New Town Plaza

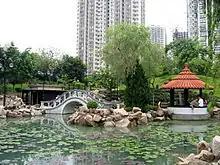
Sha Tin Park in May 2005

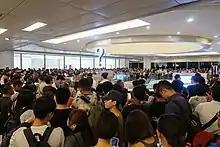
People Complaint in New Town Plaza Customer Service Centre on 16 July 2019

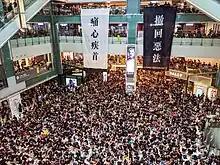
Protesters gathering at New Town Plaza, Sha Tin, Hong Kong on 5 August 2019

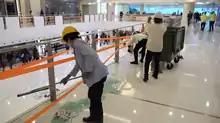
cleansing workers cleaning glass trash in Footbridge gallery on 15 December 2019

New Town Plaza is one of the key locations for the Anti-ELAB movement, which originated from a peaceful protest held on 14 July in Sha Tin escalated into intense confrontations between the protesters and the police when the protesters were kettled inside New Town Plaza. Sun Hung Kai Properties were scrutinised for allowing the police to enter the shopping centre without proper permit.